Scent rubbing

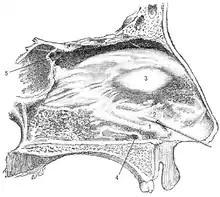
The opening of the vomeronasal organ, used by felids and other species to discriminate between different odours during scent rubbing.

Domestic cats display scent rubbing. The cheeks, abdomen, paws, above tail and around the anus contain organs that produce scent. When a cat is comfortable with their surroundings and environment, they release the feline facial pheromone during facial rubbing in order to leave this pheromone on the objects around them. Cats scent rub against objects as a means of marking by releasing pheromones with glandular secretions, and information about the animal's age, sex, and identity can be obtained from these secretions.